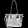
Label: Bag